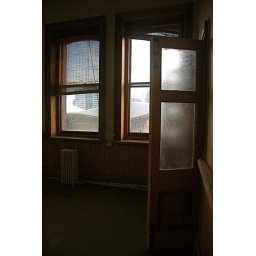
Outside this old untouched building you can see the roof of the new Southern Cross Station in CBD melbourne